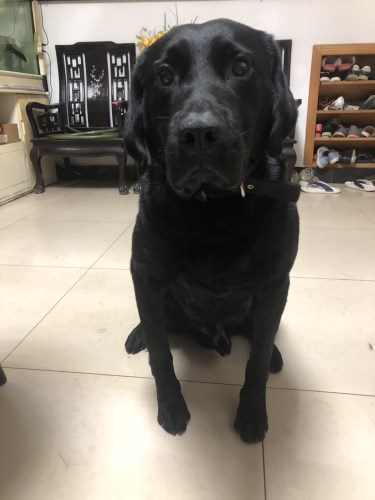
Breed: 3580-n000122-Labrador_retriever